High cross

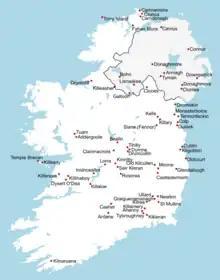
Distribution of high crosses in Ireland.

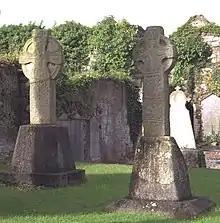
Graiguenamanach crosses, County Kilkenny, east side

From the 19th century, many large modern versions have been erected for various functions, and smaller Celtic crosses have become popular for individual grave monuments, usually featuring only abstract ornament, usually interlace.